Manikala Rai

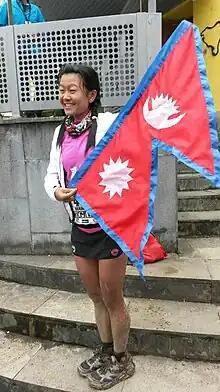
Rai in 2015, at Zegama, Spain, with the Nepalese flag

Manikala Rai (born 27 November 1988) is a Nepalese ultra runner who now lives in France.